Crocoduck

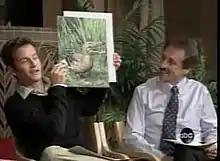
Kirk Cameron holds up a composite picture, and cites the absence of a "crocoduck" as evidence against evolution, during a debate on the existence of God at Calvary Baptist Church in Manhattan in 2007

The crocoduck is a fictitious hybrid animal with the head of a crocodile and the body of a duck. It was proposed in 2007 by young-Earth creationists Ray Comfort and Kirk Cameron to be an animal that should exist, were their misconceptions about the theory of evolution true. The animal became an internet meme used to ridicule common misrepresentations of evolution, namely, that the theory predicts forms intermediate between any two currently living organisms.